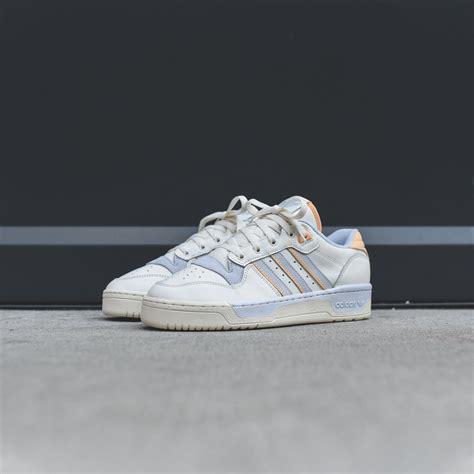
Brand: Adidas
Model: Rivalry